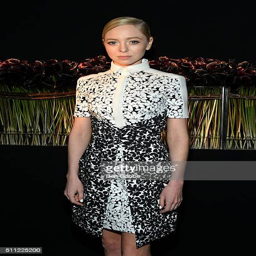
actor attends the fashion show during fashion week